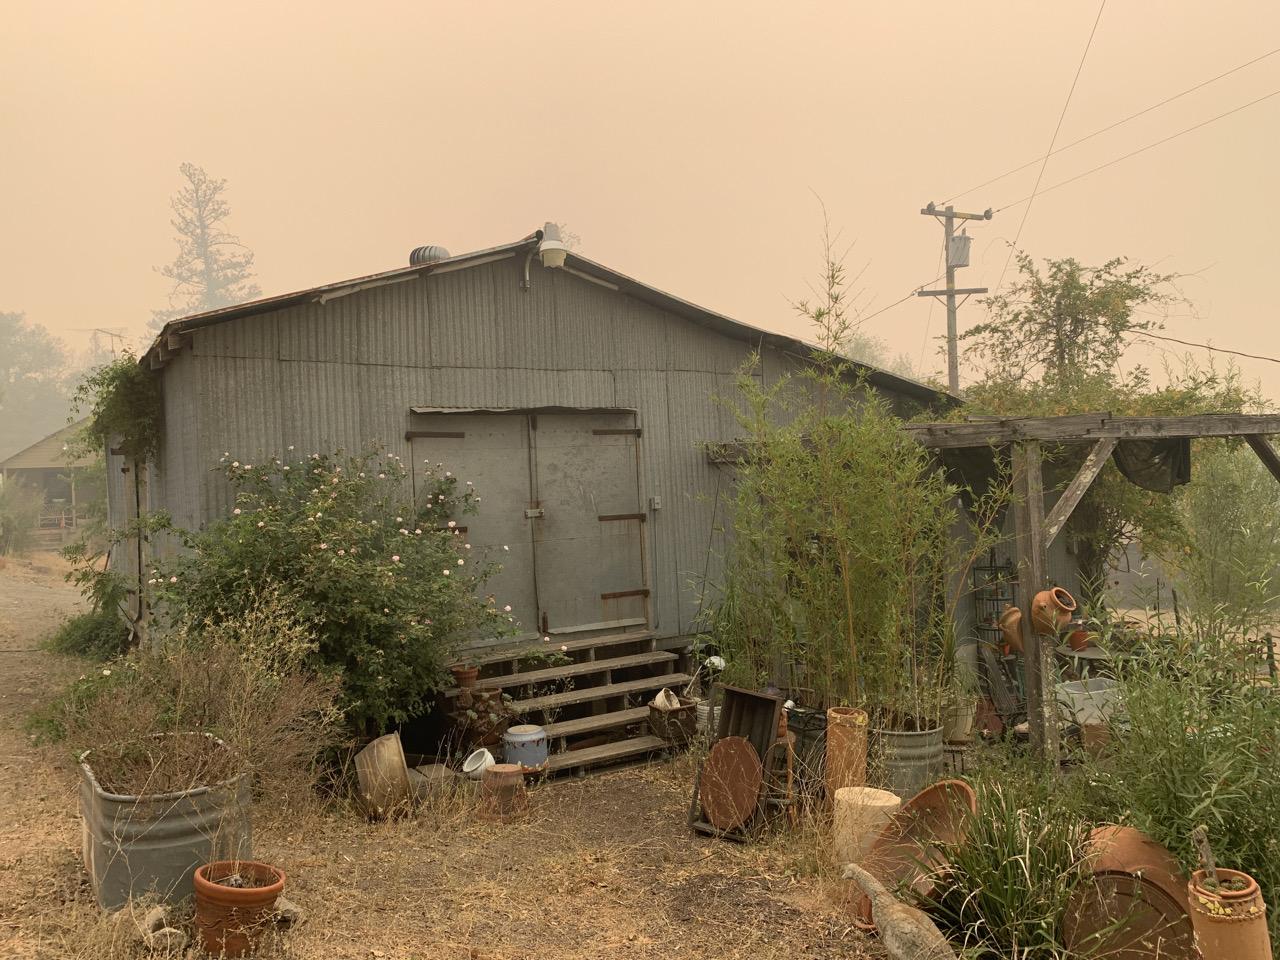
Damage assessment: no_damage